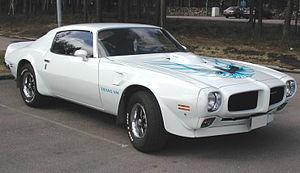
La Pontiac Firebird est un coupé sportif produit entre 1967 et 2002 en quatre générations distinctes. On peut facilement la confondre avec sa jumelle, la Chevrolet Camaro dont la Firebird est directement issue. Leur châssis est de type « F-Body » et certaines pièces sont interchangeables entre les modèles des deux marques.